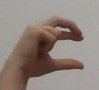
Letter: thal